HMS Commonwealth

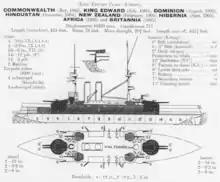
Left elevation and deck plan as depicted in "Jane's Fighting Ships"

Following the development of pre-dreadnought type battleships carrying heavy secondary guns of diameter in the Italian "Regia Marina" and the United States Navy, the Royal Navy decided to build similar ships. Initial proposals called for a battleship equipped with eight guns to support the main battery, though under the direction of William Henry White, the Director of Naval Construction, these were replaced with four guns. The new ships, though based on the general type that had formed the basis of the preceding four battleship designs, marked the first significant change in the series. Like all late pre-dreadnoughts that entered service in the mid-1900s, "Commonwealth" was made almost instantaneously obsolescent by the commissioning of the all-big-gun in December 1906, armed with a battery of ten heavy guns compared to the typical four of most pre-dreadnoughts.